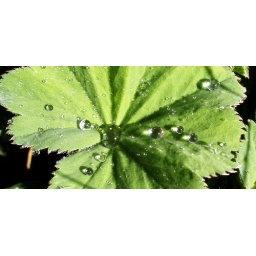
Drops of water on a plant in the evening sun.